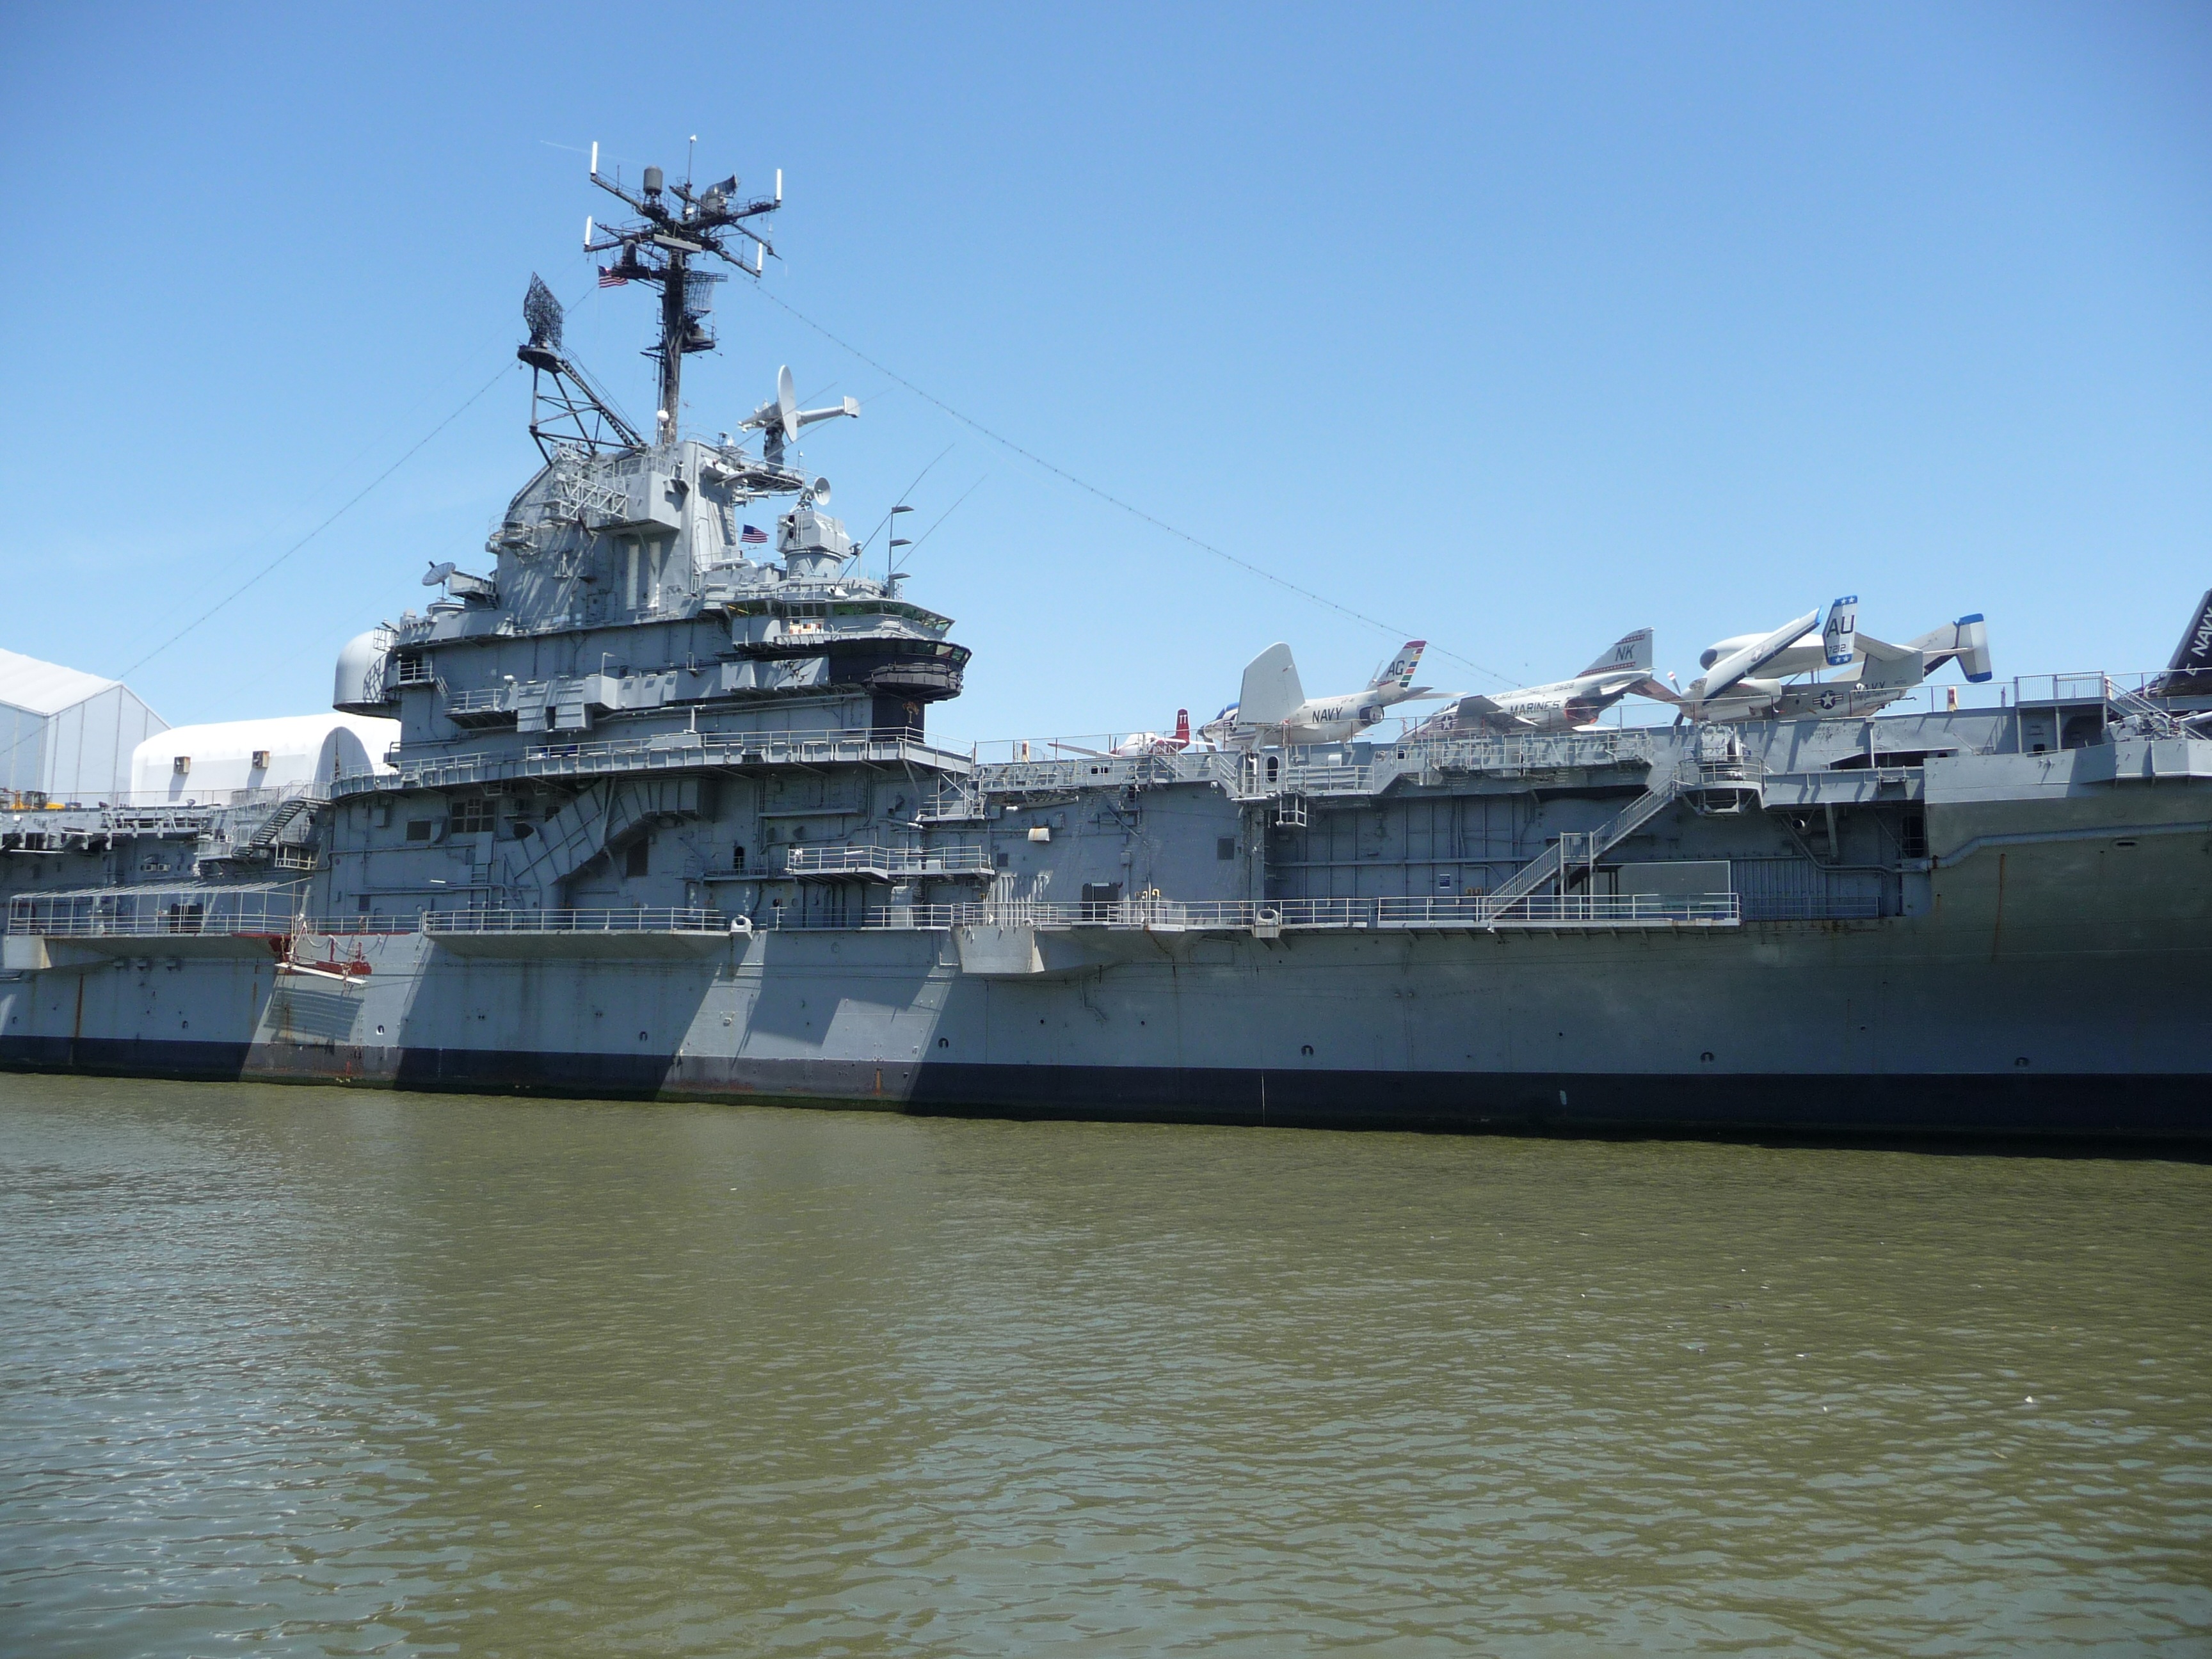
ship, new york city, vehicle, port, navy, watercraft, warship, battleship, frigate, force, open air museum, destroyer, aircraft carrier, battle ships, naval ship, guided missile destroyer, amphibious assault ship, heavy cruiser, light cruiser, amphibious transport dock, dock landing ship